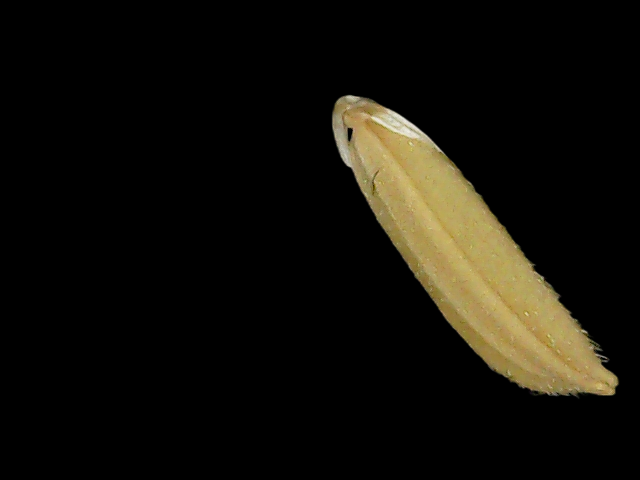
Rice variety: Bd75